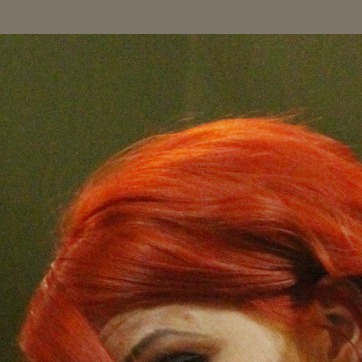
Material: hair